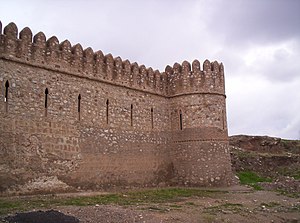
Kirkuk
Kirkuk er en by i det nordlige Irak med 975.000 indbyggere. Kirkuk er det administrative center i provinsen Kirkuk. Byen ligger på gammelt assyrisk område.